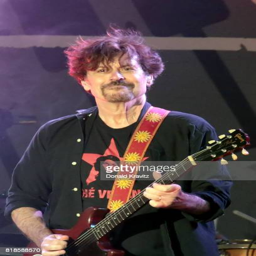
rock artist of band performs in concert